Athena

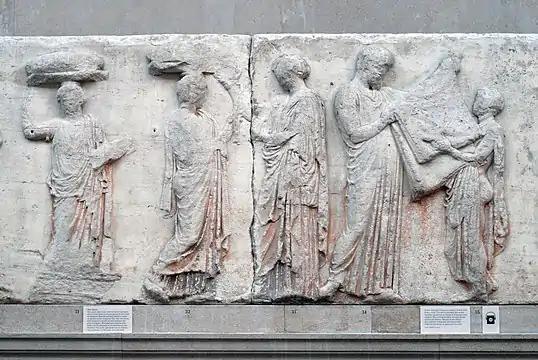
A new "peplos" was woven for Athena and ceremonially brought to dress her cult image (British Museum).

In Homer's epic works, Athena's most common epithet is ', which usually is translated as, "bright-eyed" or "with gleaming eyes". The word is a combination of ' (meaning "gleaming, silvery", and later, "bluish-green" or "gray") and " ("eye, face").